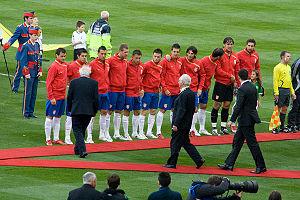
Vladimir Stojković, né le 28 juillet 1983 à Loznica, est un footballeur serbe, évoluant au poste de gardien de but au Partizan de Belgrade et en équipe de Serbie.